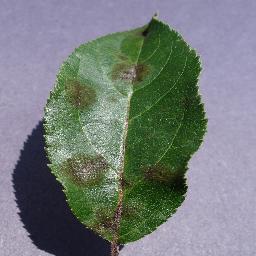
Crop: apple
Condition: scab